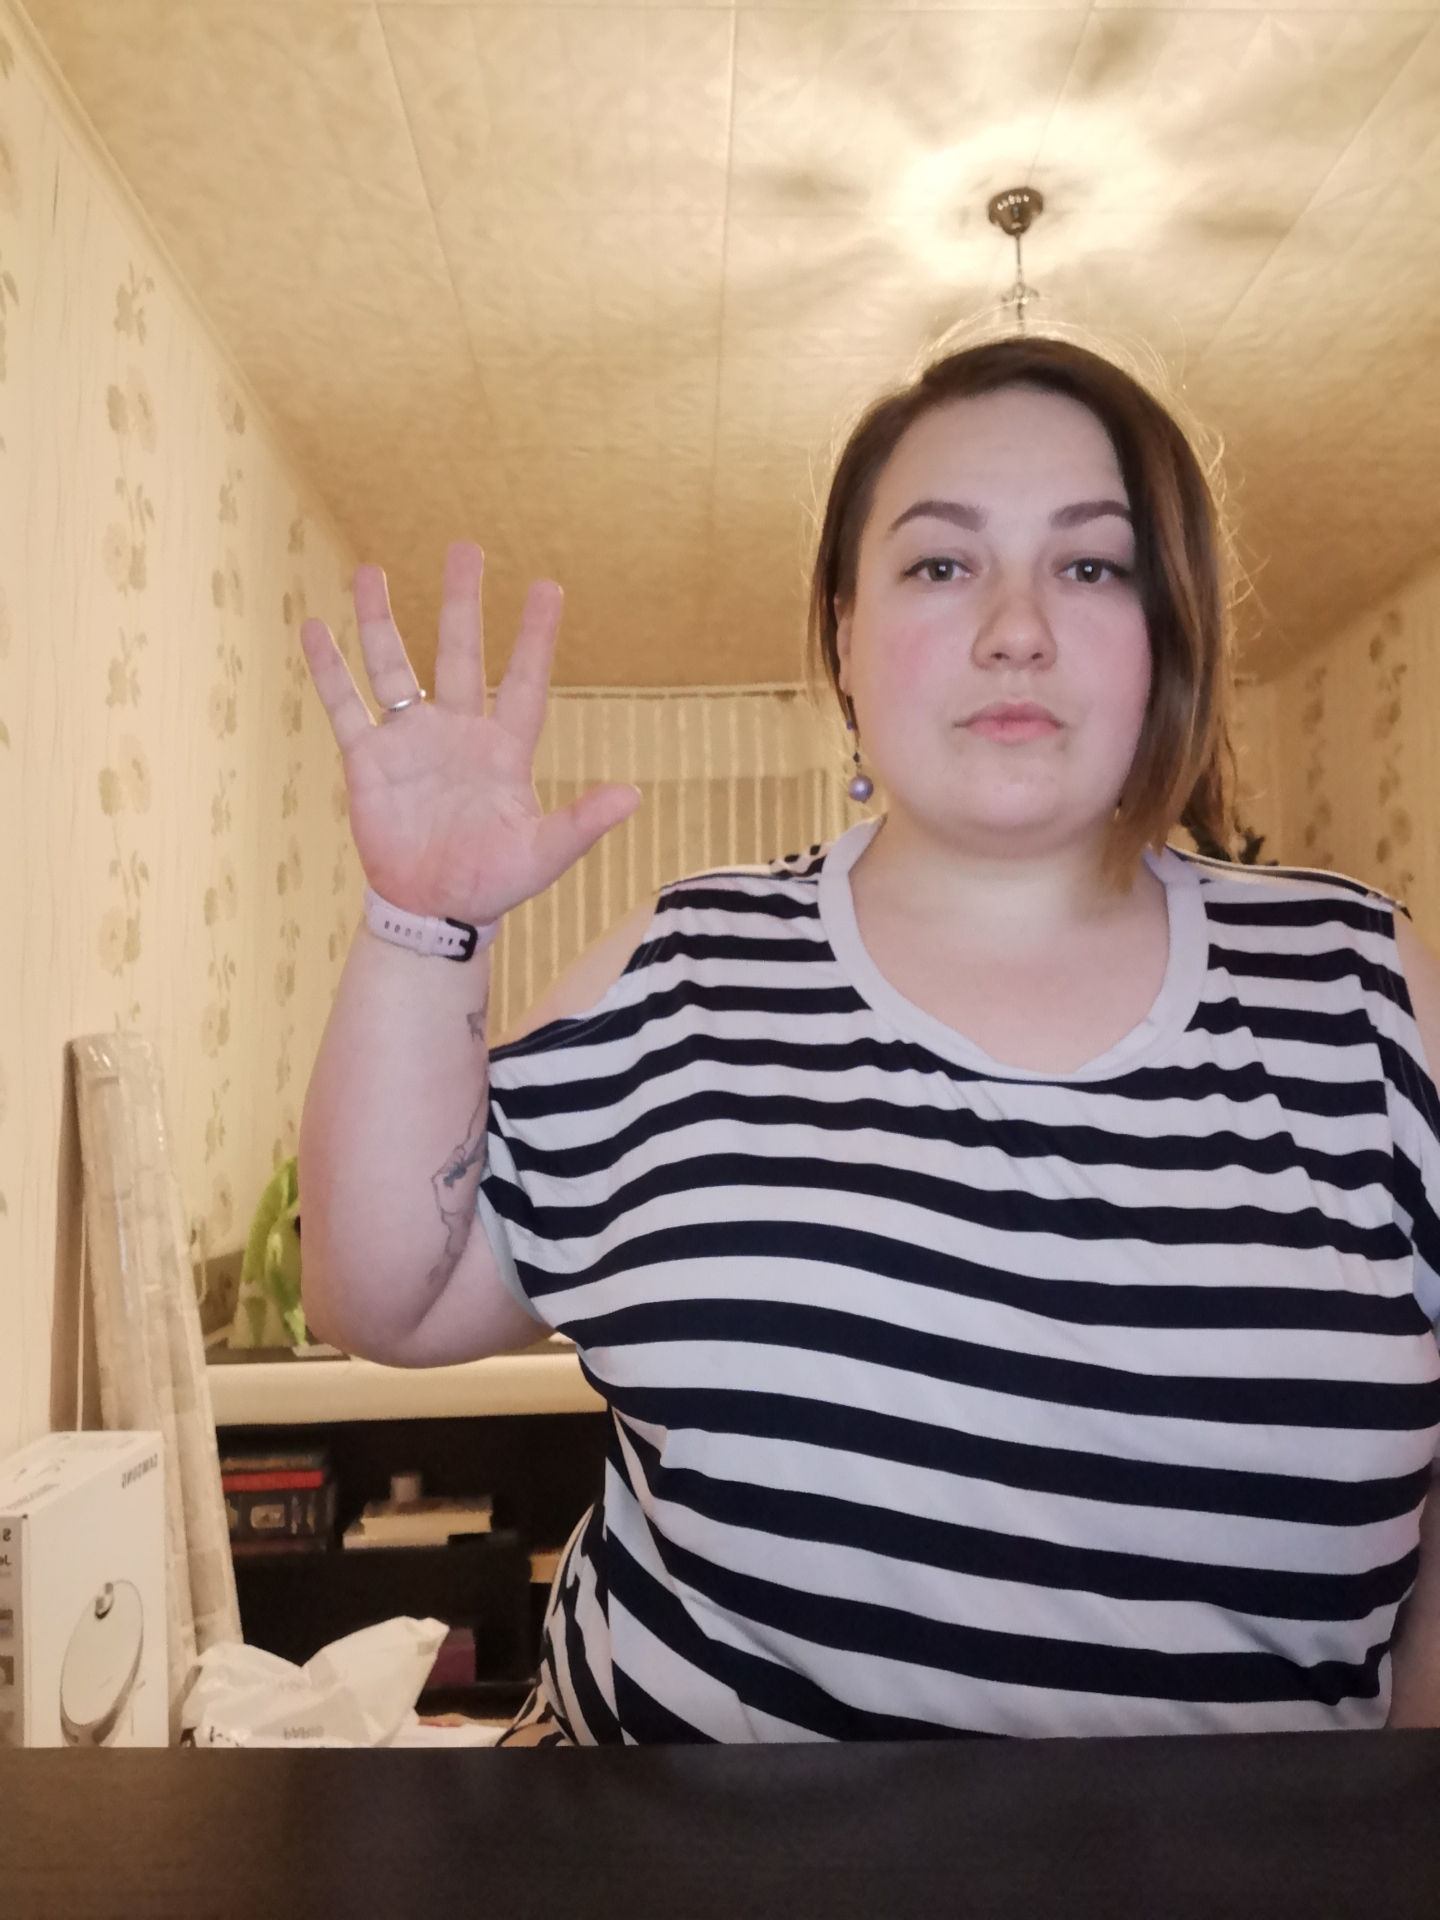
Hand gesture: palm